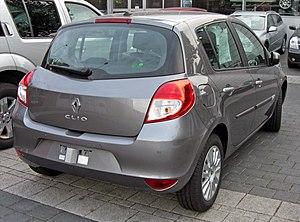
La Renault Clio III est une automobile du constructeur automobile français Renault. C'est la 3ᵉ génération de Clio.